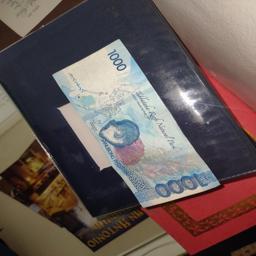
Label: 1000_Old_Back